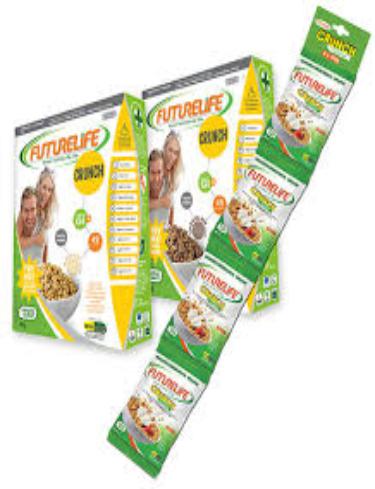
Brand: Futurelife SmartFood
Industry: Food